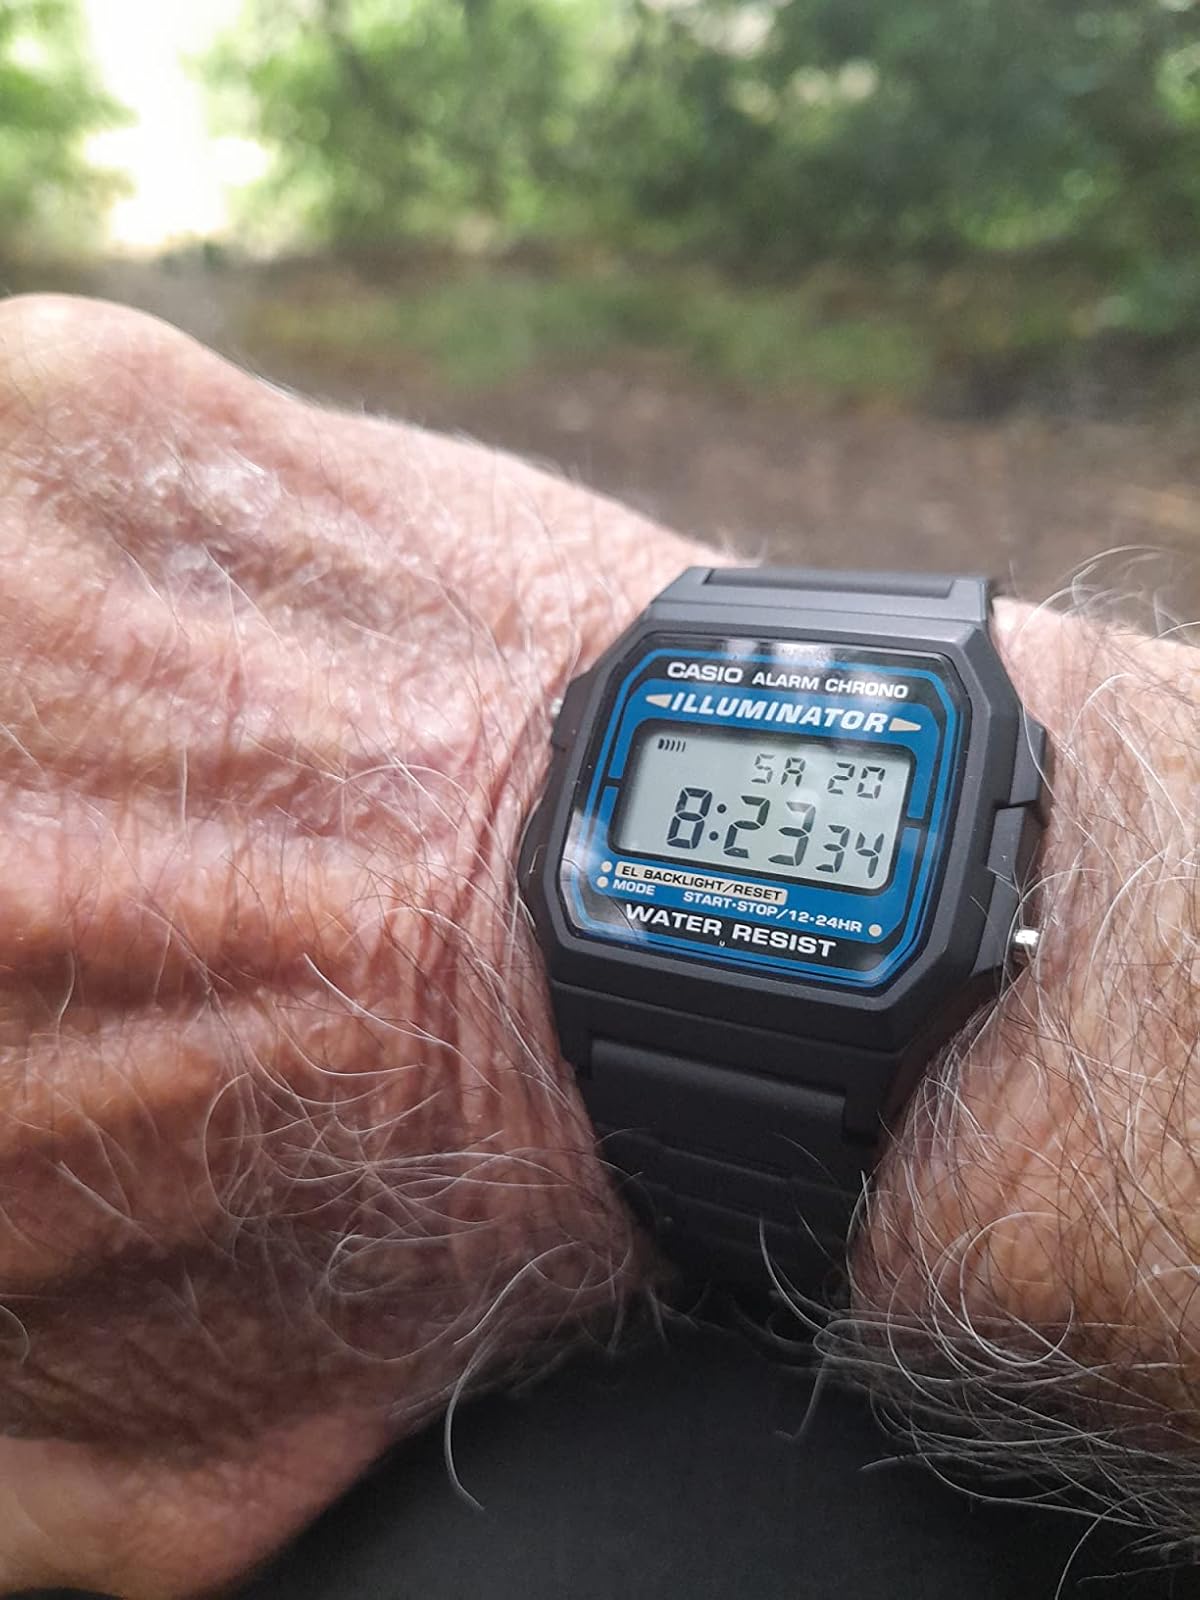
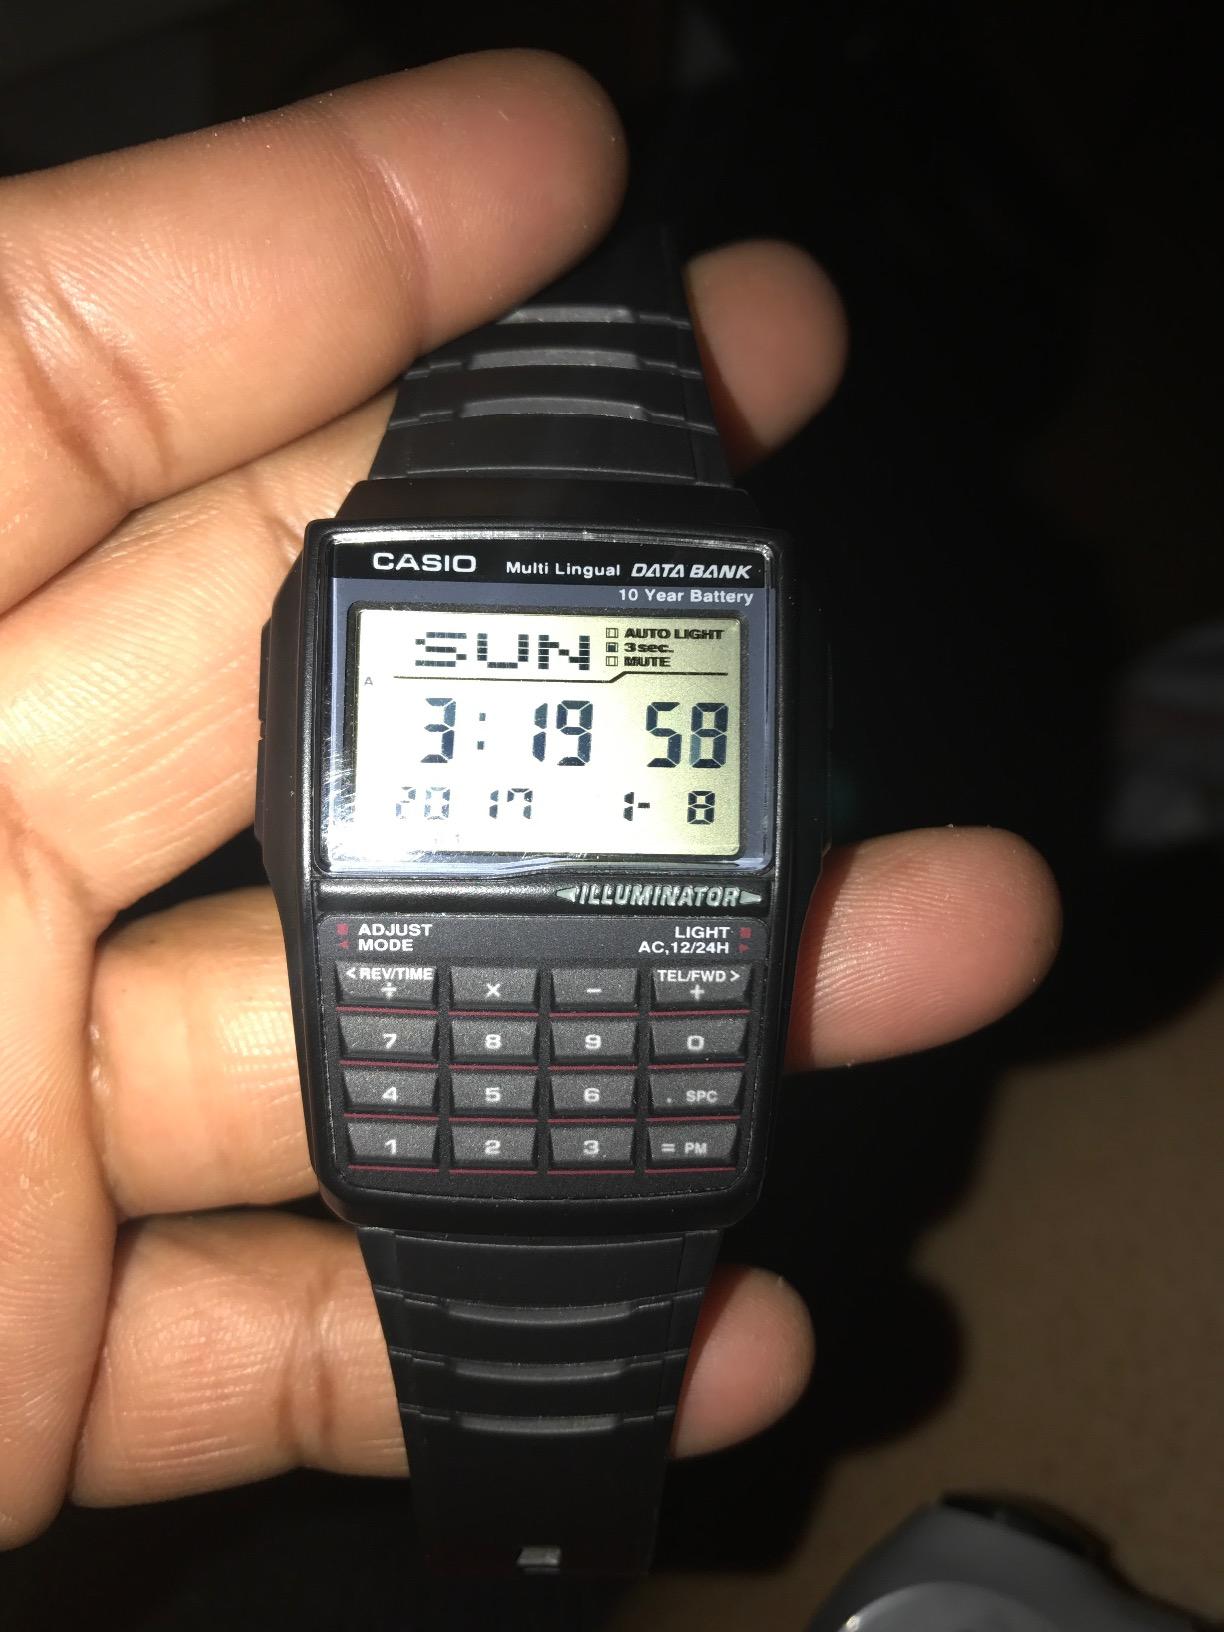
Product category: accessories_watch
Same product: no